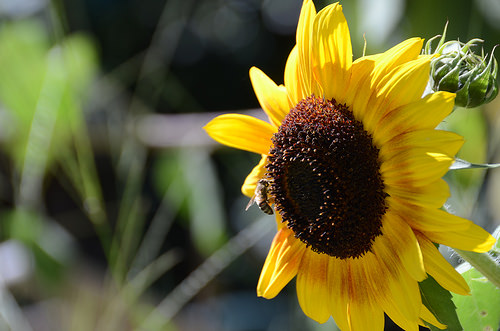
Flower: sunflower